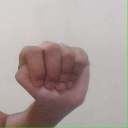
अक्षर: ठ